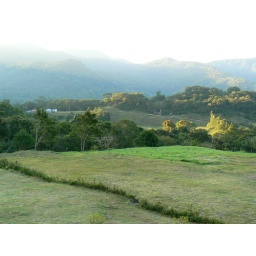
San Luis is a little village lying just down the mountain from Monteverde's cloud forest--and just below our lodge.